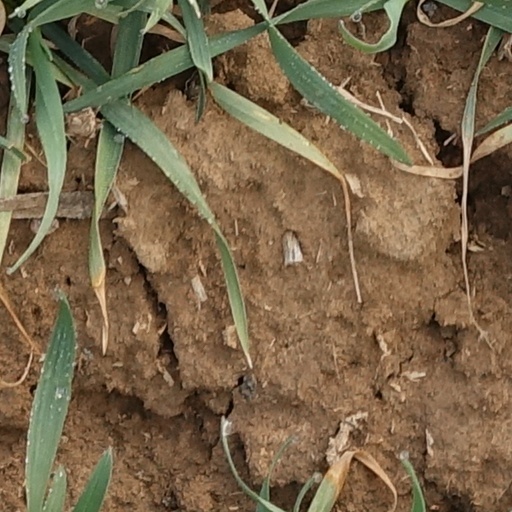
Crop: wheat